The Palm Beach Girl

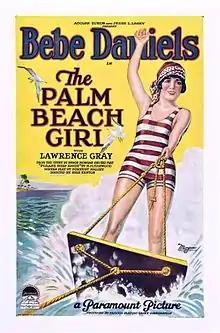
Film poster

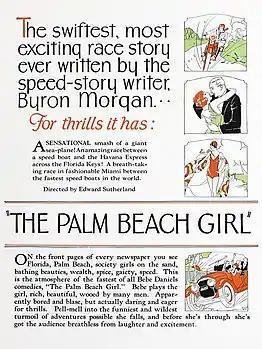
The Palm Beach Girl 1925 advertisement

The Palm Beach Girl is a 1926 American silent romantic comedy film starring Bebe Daniels and directed by Erle C. Kenton. Set in Palm Beach, Florida, it is based upon the short-lived Broadway play, "Please Help Emily", written by H. M. Harwood.